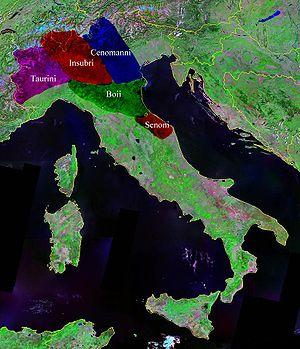
La culture de Golasecca, est une culture archéologique qui s'est développée en Italie du Nord durant le 1ᵉʳ âge du fer. Cette culture doit son nom au village de Golasecca, en Lombardie.